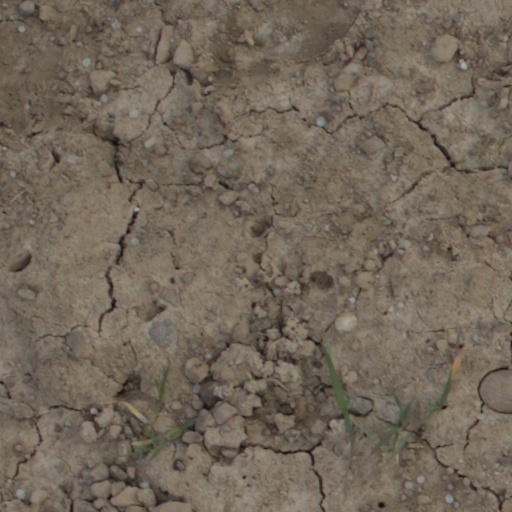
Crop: wheat